Florian Gosch

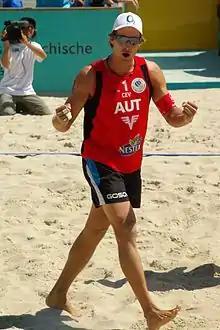

Florian Gosch (born 16 August 1980) is a beach volleyball player from Austria.